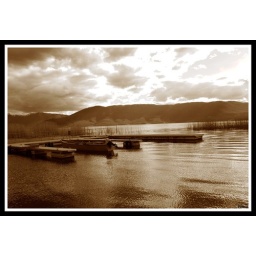
This little boat is in Prespes Lake. This lake is between Greece-Albania-Bulgaria.